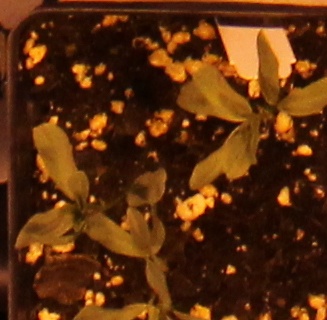
Label: Lentil